Garapan, Saipan

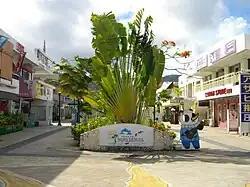
Paseo de Marianas

Garapan (Old Japanese name: 柄帆町, "Garapan-chō") is the largest village and the center of the tourism industry on the island of Saipan, which is a part of the Commonwealth of the Northern Mariana Islands (CNMI). Garapan, as a census-designated place, has an area of and a population of 3,096 (census of population, 2020).